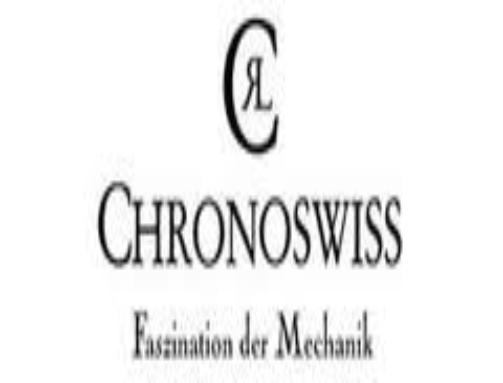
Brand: Chronoswiss-2
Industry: Electronic